Royal Observer Corps

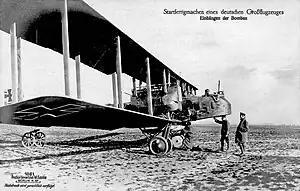
A Luftstreitkräfte "Gotha G.V".

In 1917 Germany began to deploy increasing numbers of fixed-wing bombers, with the result that the number of airship raids decreased rapidly in favour of raids by such aircraft. In response to this new threat, Major General Edward Bailey Ashmore, a Royal Flying Corps pilot who later commanded an artillery division in Belgium, was appointed to devise an improved system of detection, communication and control. The system, called the "Metropolitan Observation Service", encompassed the London Air Defence Area and later extended eastwards towards the Kentish and Essex coasts of the English Channel.